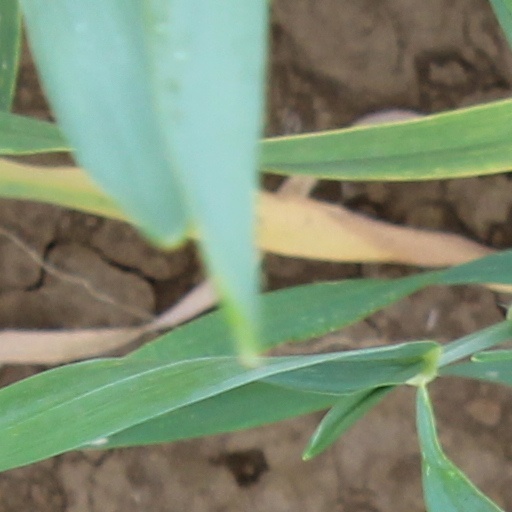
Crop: wheat